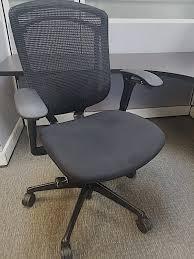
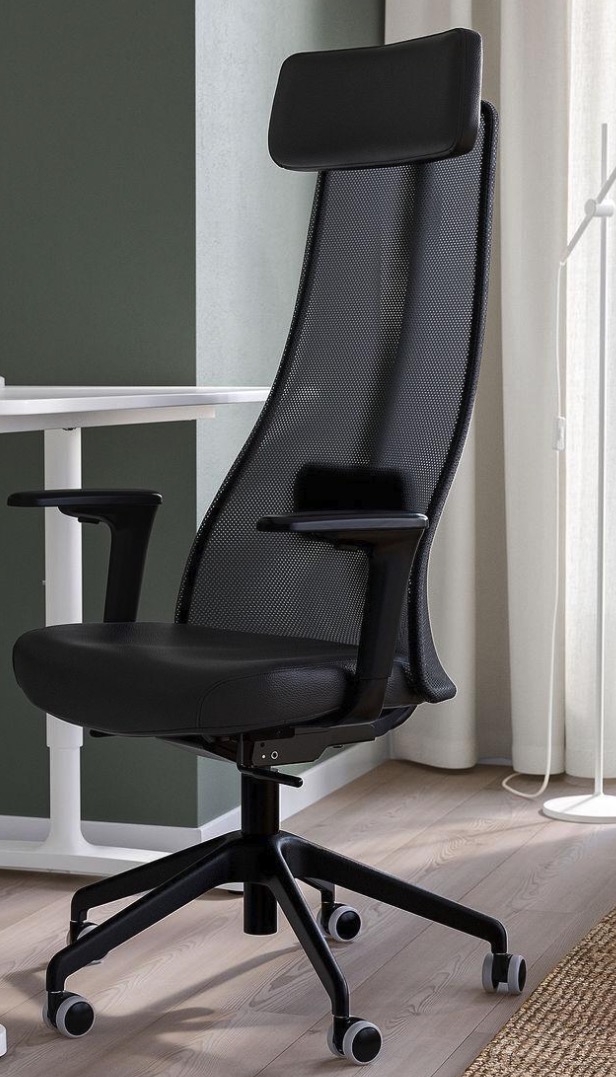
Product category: items_chair
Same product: no